Surveillance, Reconnaissance, Intelligence Group

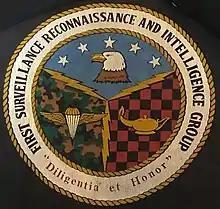
1st SRIG unit logo from 1990

Surveillance, Reconnaissance, Intelligence Groups (SRIG) were Marine Corps Intelligence, reconnaissance, and communications units of the United States Marine Corps from 1988 to 1997. The SRIG command structure combined units of Radio Battalion, ANGLICO, Force Reconnaissance, remotely piloted aircraft, counterintelligence, and other intelligence elements of the Marine Air-Ground Task Force.